1966 in the Vietnam War

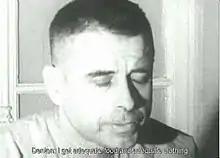
Jeremiah Denton blinks Torture in Morse Code

The Battle of Xa Cam My was fought over two days. Originally planned as a U.S. search and destroy mission intended to lure out the "crack" VC D800 Battalion in the rubber plantations of Xa Cam My, approximately east of Saigon. During this battle, 134 men of Charlie Company, 2nd Battalion, 16th Infantry, 1st Infantry Division were ambushed by the VC. The battle resulted in 41 VC and 36 U.S. killed.